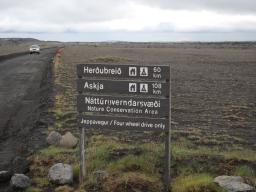
Label: Background_without_leaves